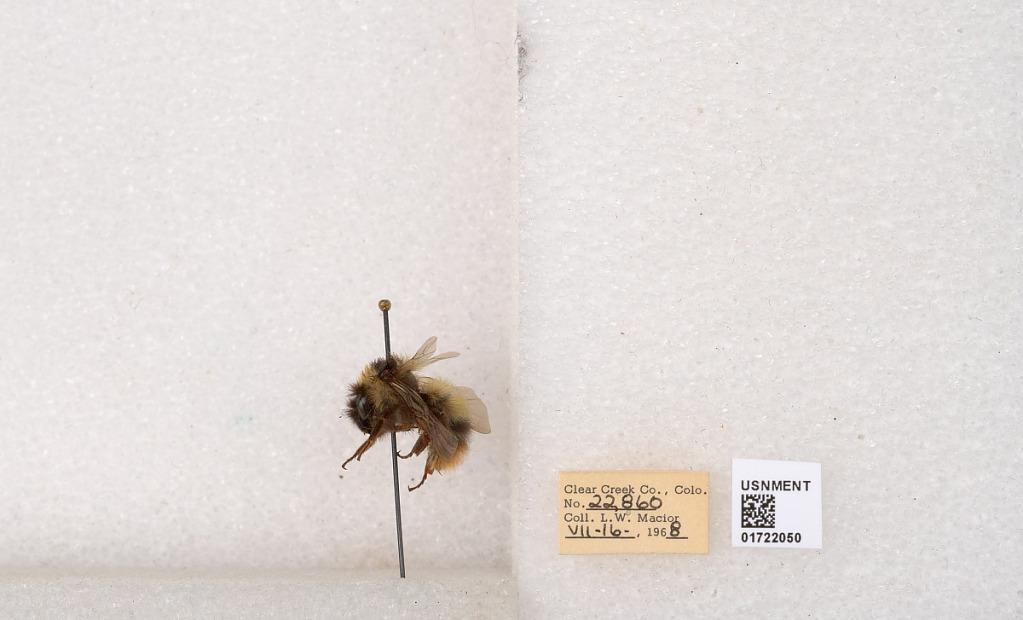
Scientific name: Bombus kirbyellus
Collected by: L. Macior
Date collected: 1968-7-16
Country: United States
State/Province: Colorado
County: Clear Creek
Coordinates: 39.6891, -105.644